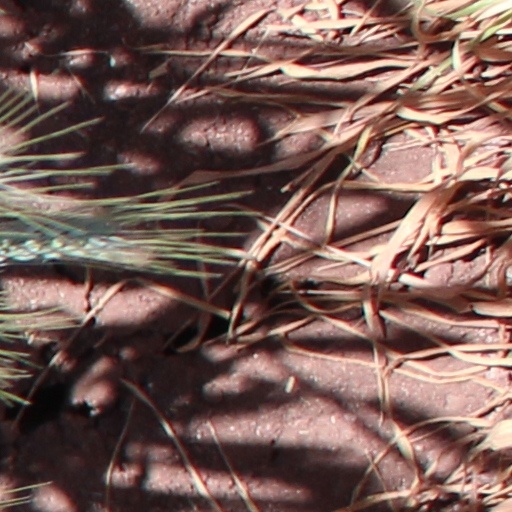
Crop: wheat